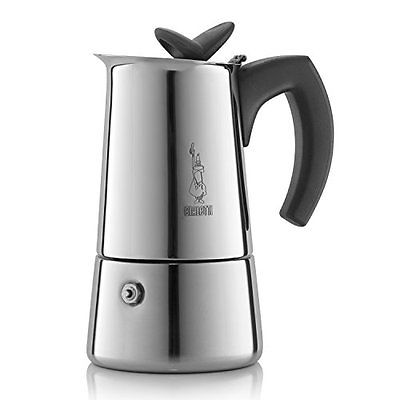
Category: coffee maker